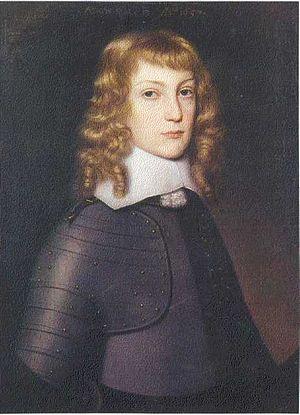
Christian-Ernest, né le 27 juillet 1644, à Bayreuth et mort le 10 mai 1712 à Erlangen, est margrave de Brandebourg-Bayreuth de 1655 à sa mort.